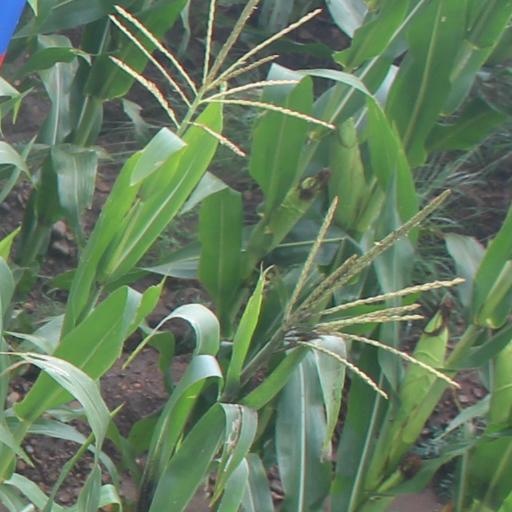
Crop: maize; corn